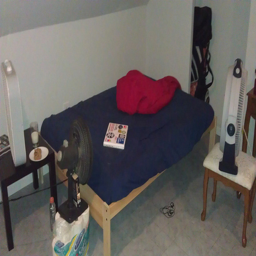
A futon bed has two fans next to it.
A bed room with nothing much in there.
A bed with several fans on chairs and tables blowing on it.
A small bedroom with bed and other furniture.
A fan that is in front of a bed.